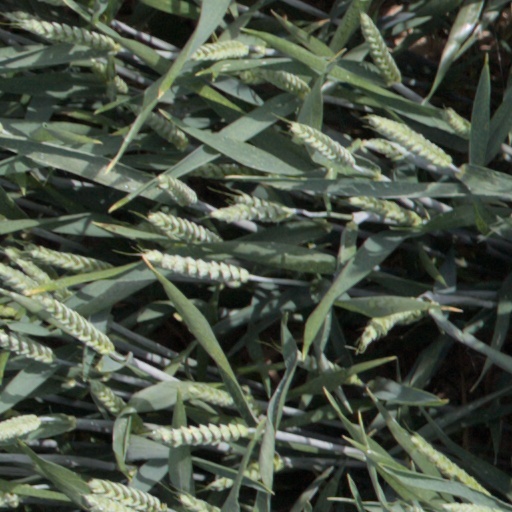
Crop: wheat